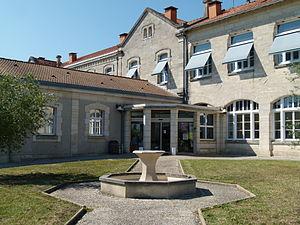
L'Hôpital de Marennes en Charente-Maritime est maintenant un centre gériatrique (foyer-logement pour personnes âgées, structure EHPAD).
Marennes est une ancienne commune du Sud-Ouest de la France, située dans le département de la Charente-Maritime en région Nouvelle-Aquitaine. Ses habitants sont appelés les Marennais et les Marennaises. Le 1ᵉʳ janvier 2019, elle fusionne avec Hiers-Brouage pour former la commune nouvelle de Marennes-Hiers-Brouage.